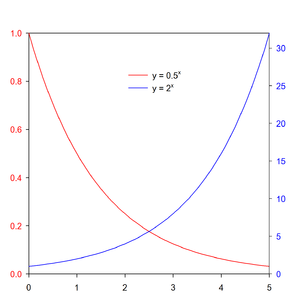
Eksponentiel udvikling / Matematikken i en eksponentiel udvikling
Eksponentielt voksende (blå) og aftagende (rød) udvikling
graf af eksponentiel vækst og henfald
En eksponentiel udvikling er en matematisk model, som kan bruges til at beskrive forskellige sammenhænge; typisk hvordan bestemte ting forandrer sig med tiden: Specielt for eksponentielle udviklinger gælder, at målt hen over lige store tidsintervaller stiger eller falder den afhængige variabel med lige store forholdstal.